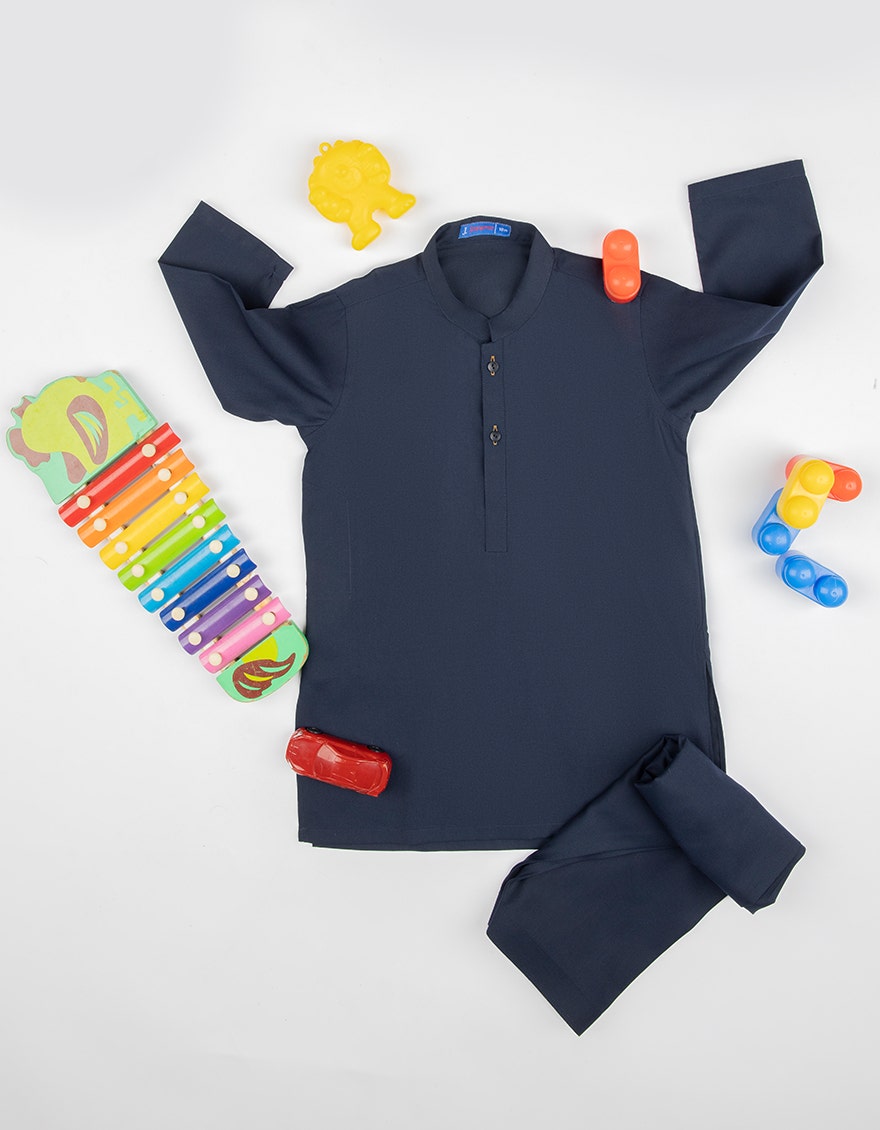
navy blue kurta pajamas